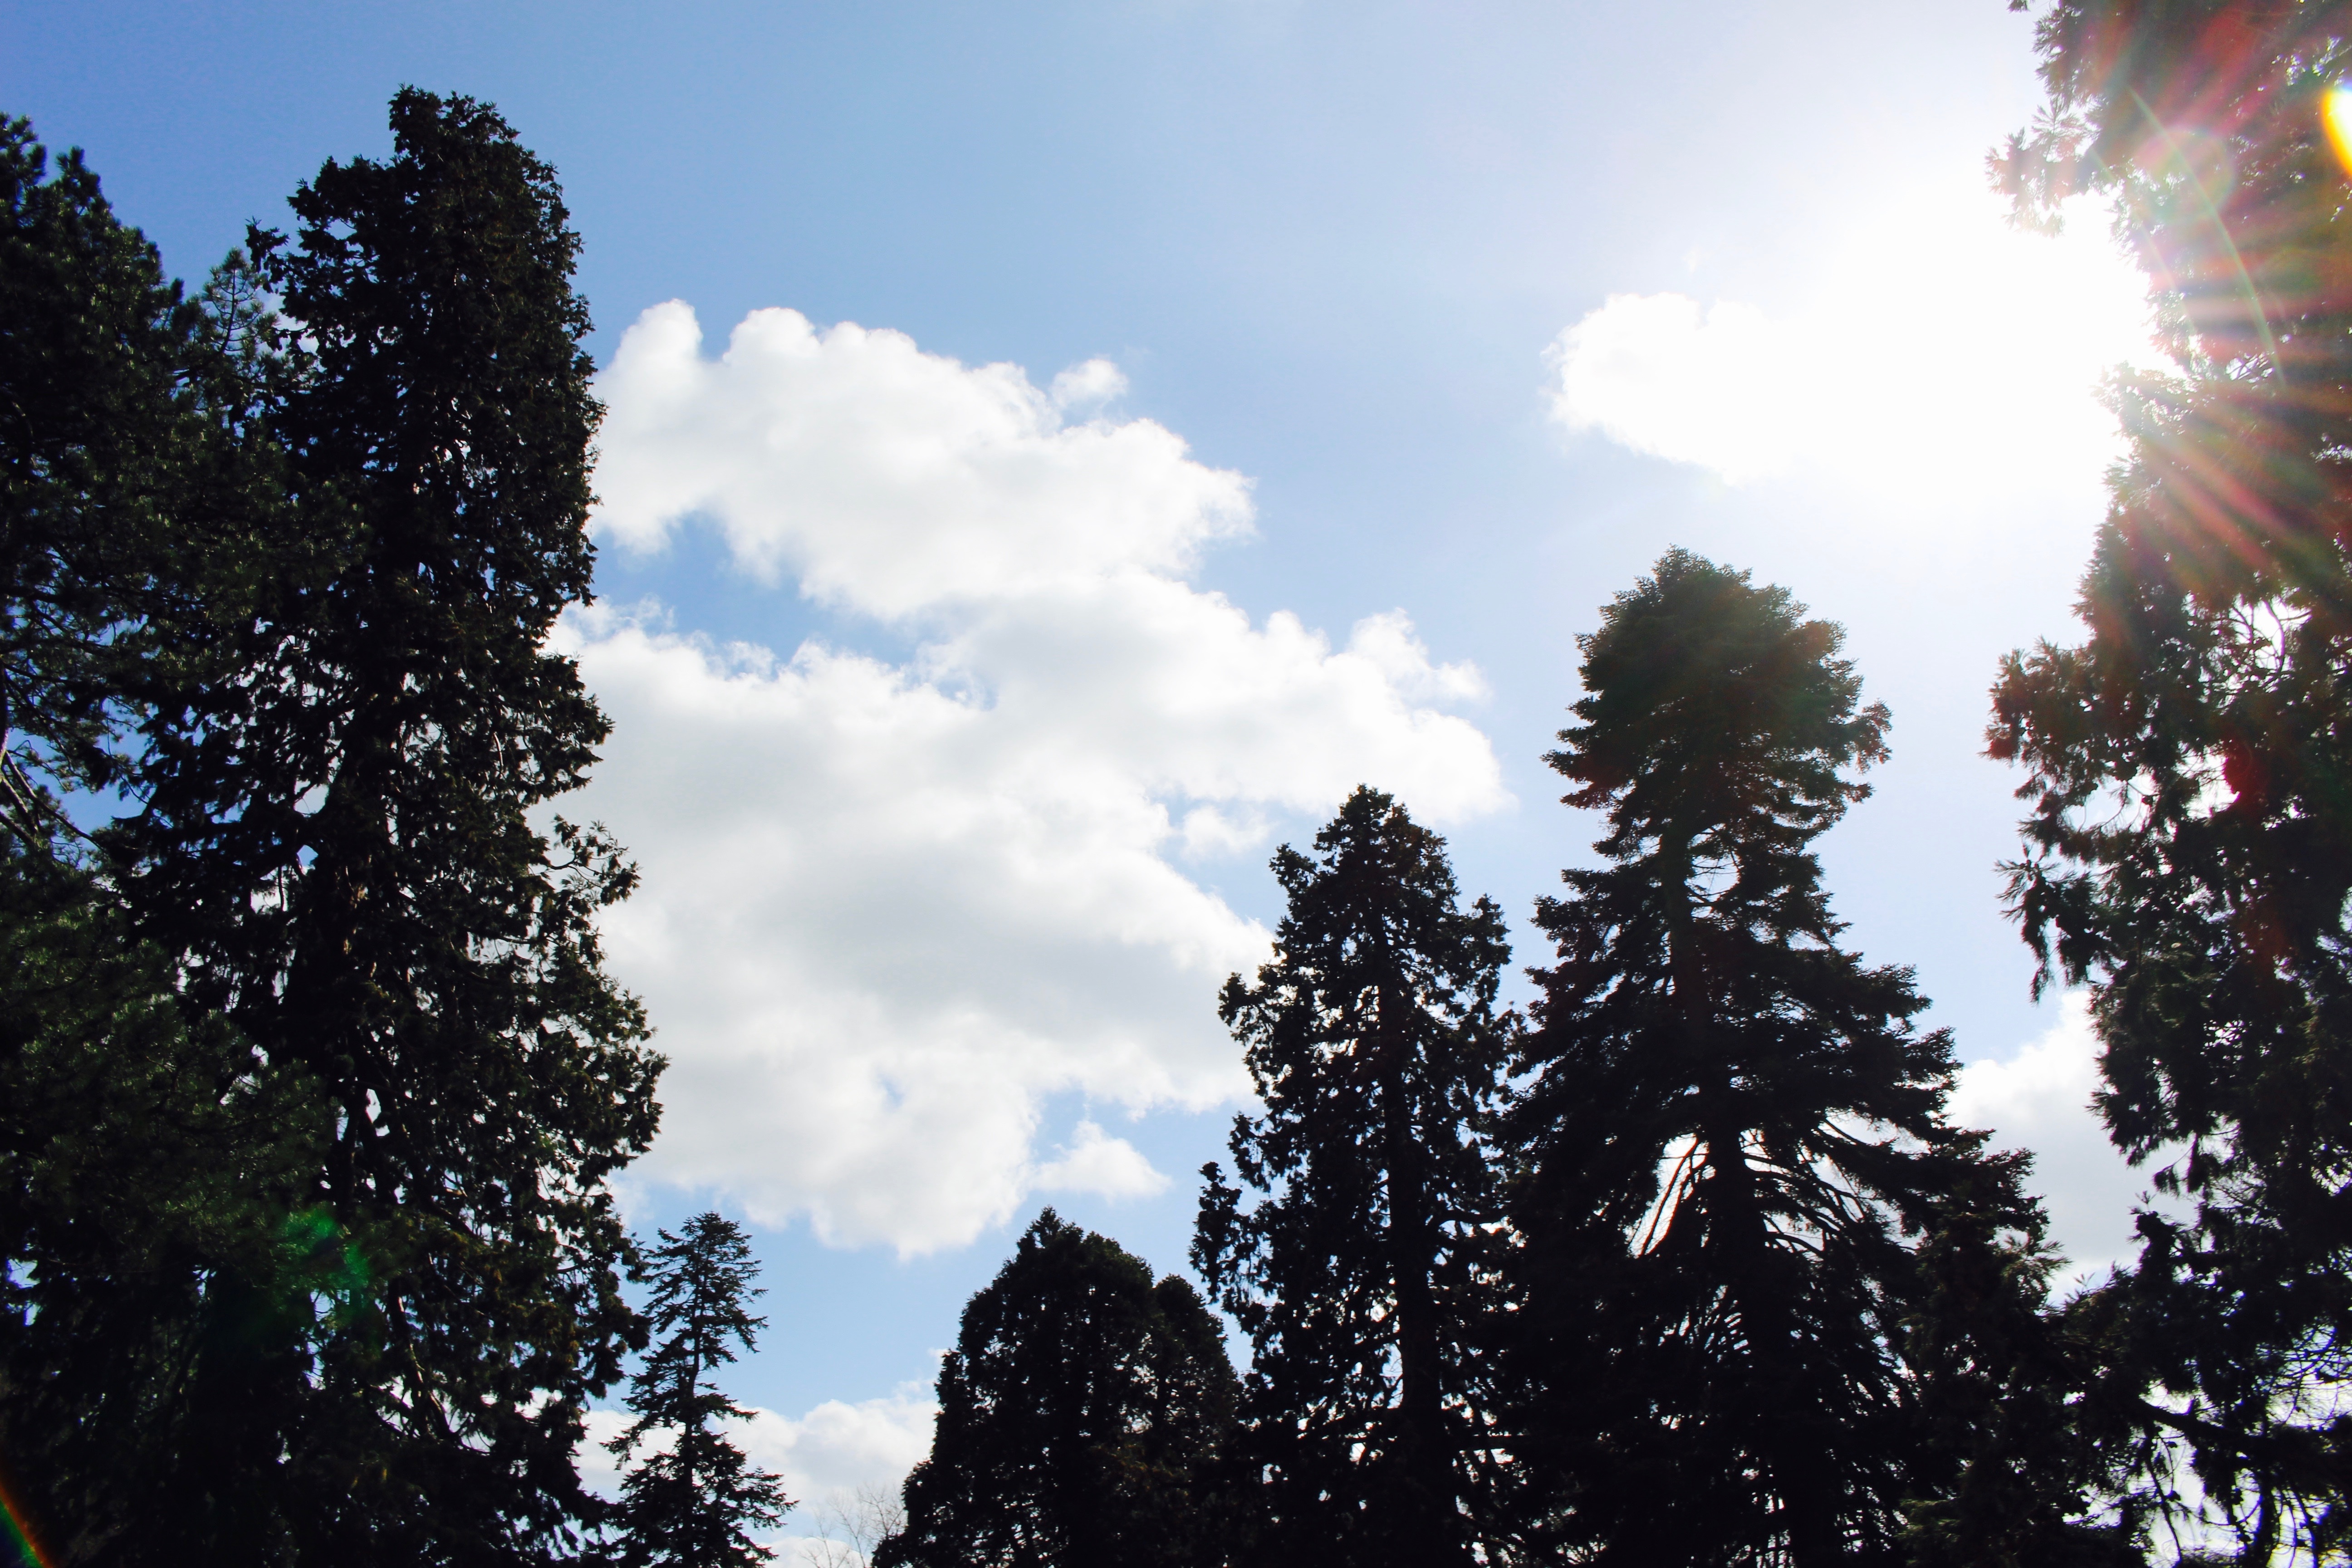
tree, light, cloud, sky, sunlight, evening, atmosphere of earth, woody plant